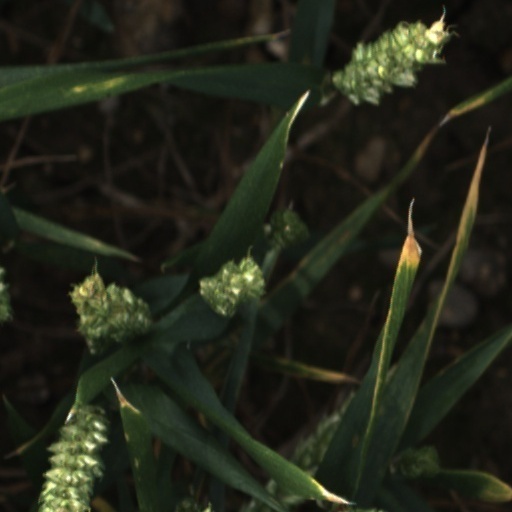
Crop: wheat